Carus

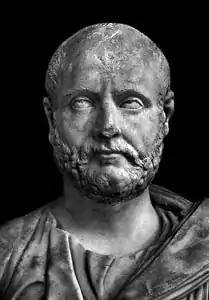

Carus, whose name before the accession may have been Marcus Numerius Carus, was born, according to differing accounts, either in Gaul, Illyricum or Africa. Modern scholarship inclines to the former view, placing his birth at Narbo (modern Narbonne) in Gallia Narbonensis, though he was educated in Rome. Little can be said with certainty of his life and rule. Due to the decline of literature, the arts, and the want of any good historians of that age, what is known is almost invariably involved in contradiction and doubt. He was apparently a senator and filled various posts, both civil and military, before being appointed praetorian prefect by the emperor Probus in 282.